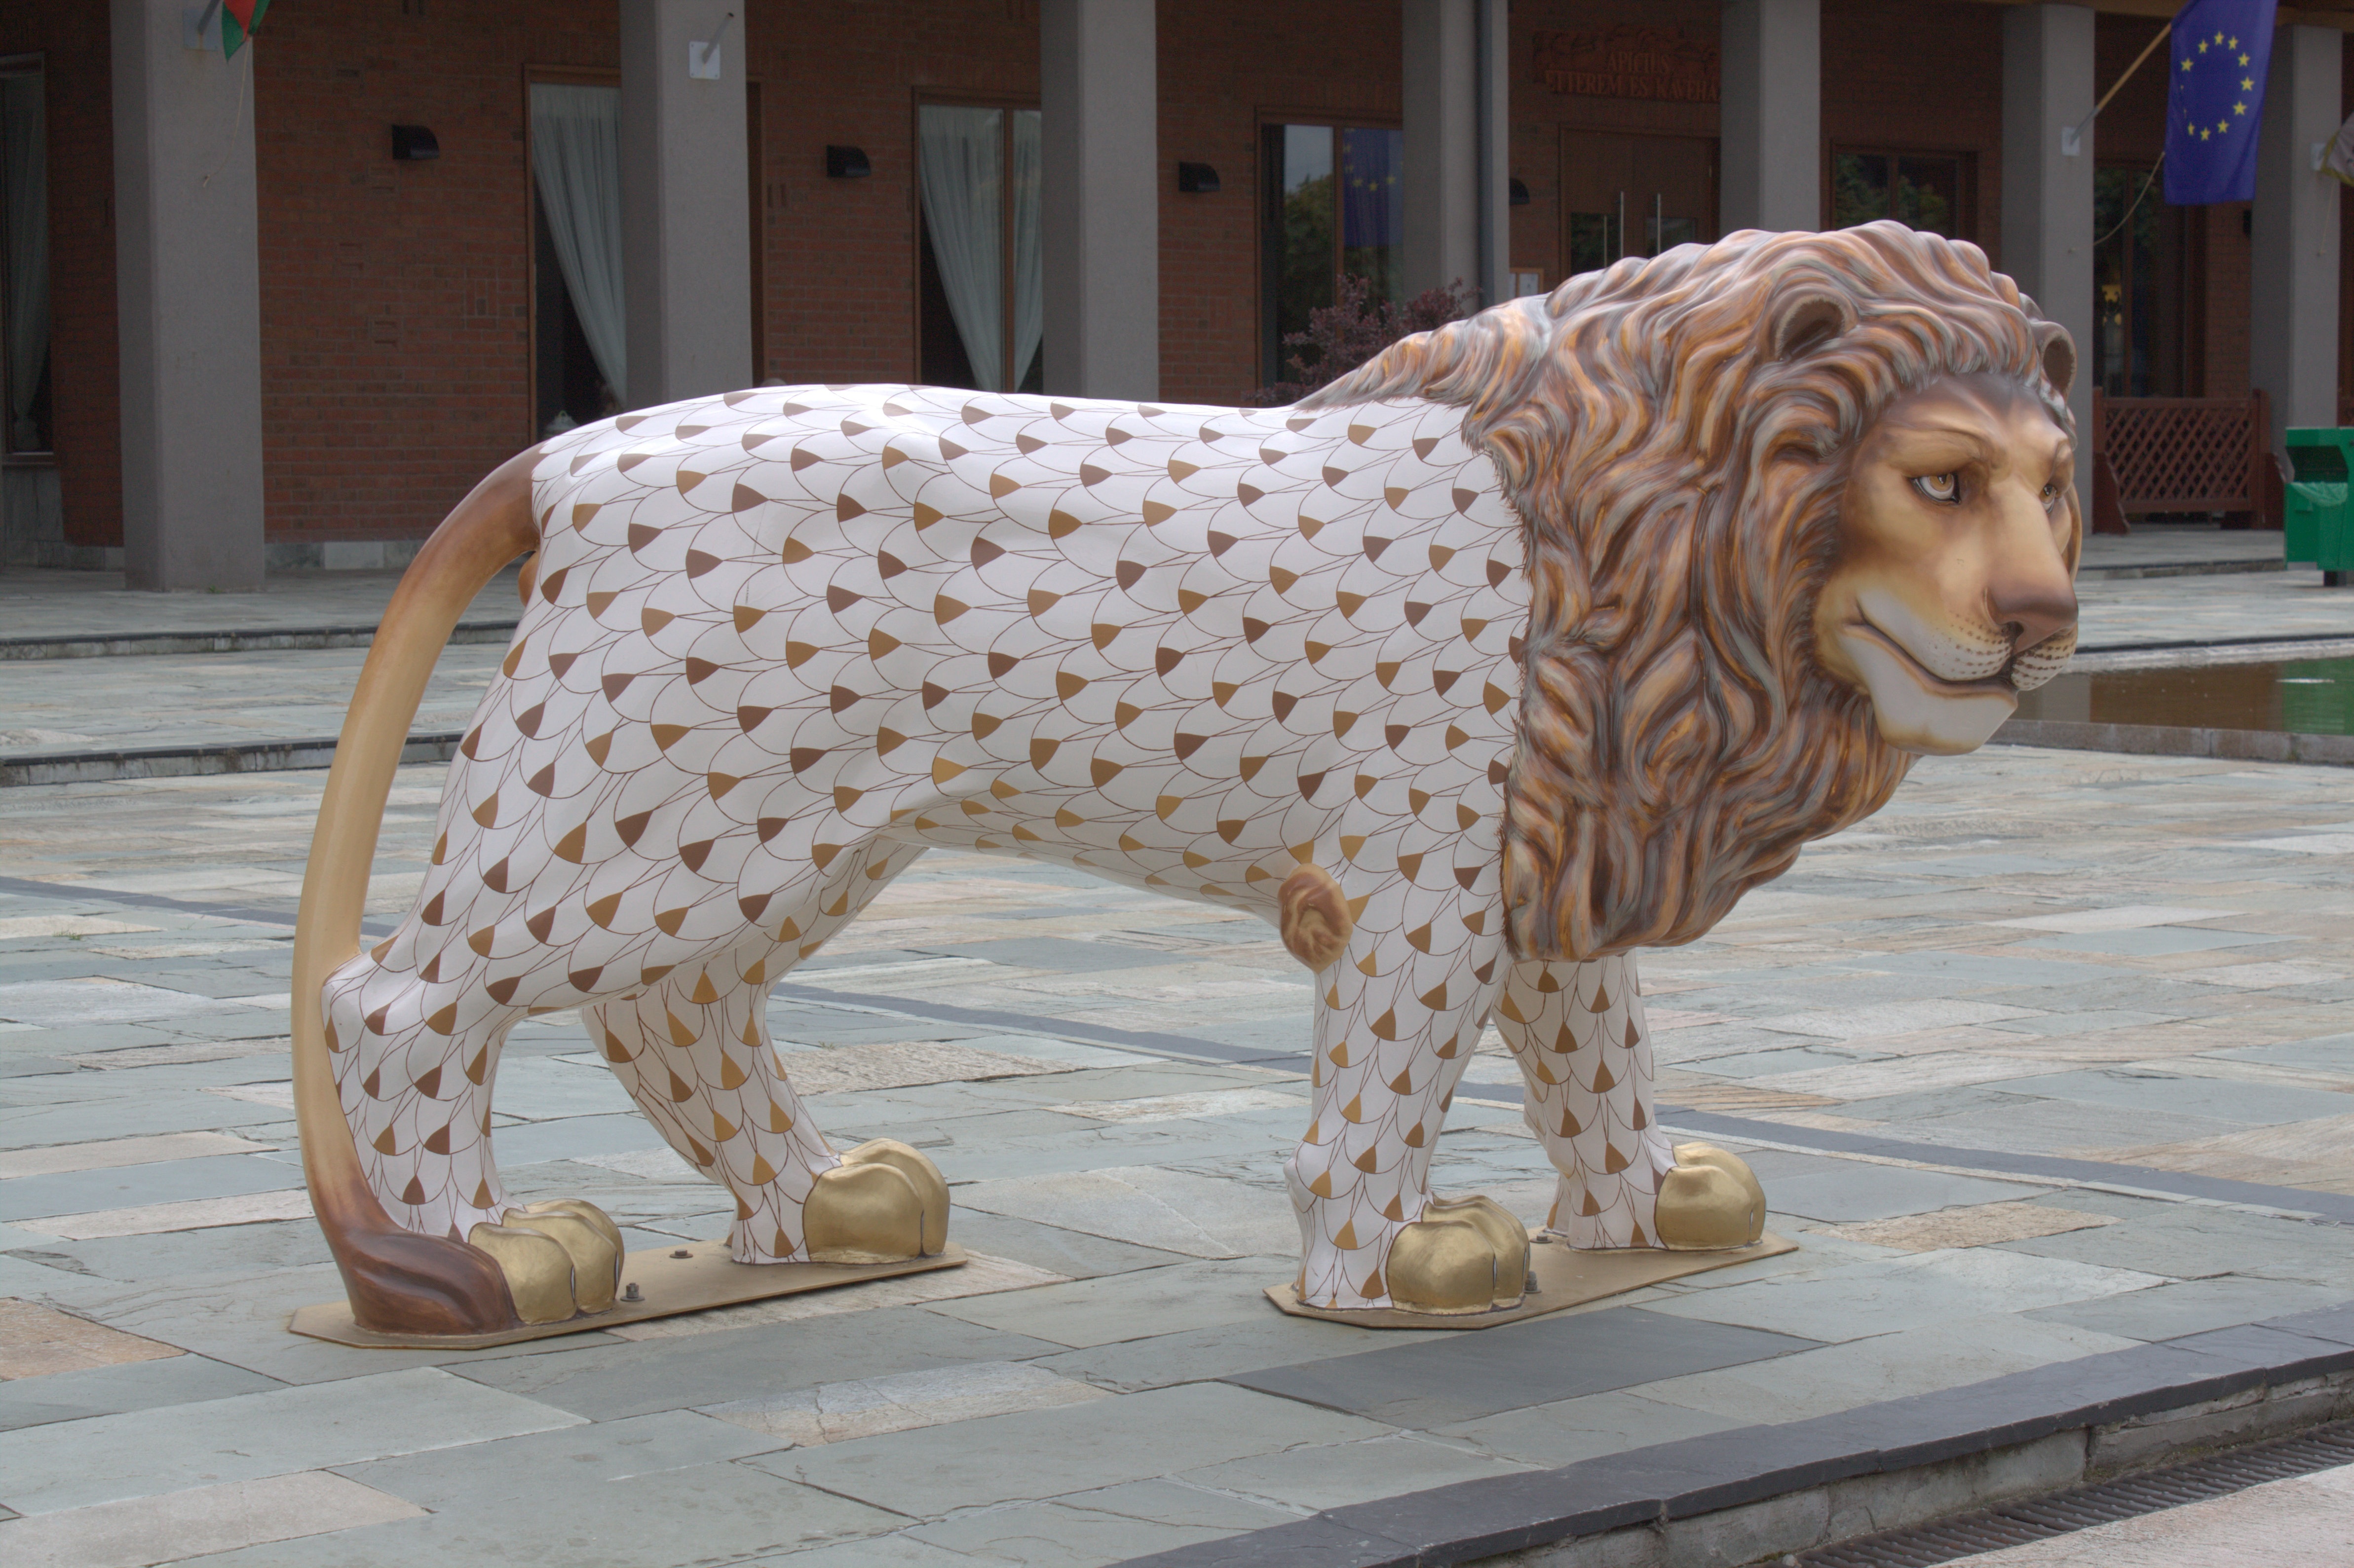
dog, statue, museum, mammal, lion, sculpture, art, hungary, carving, porcelain, dog like mammal